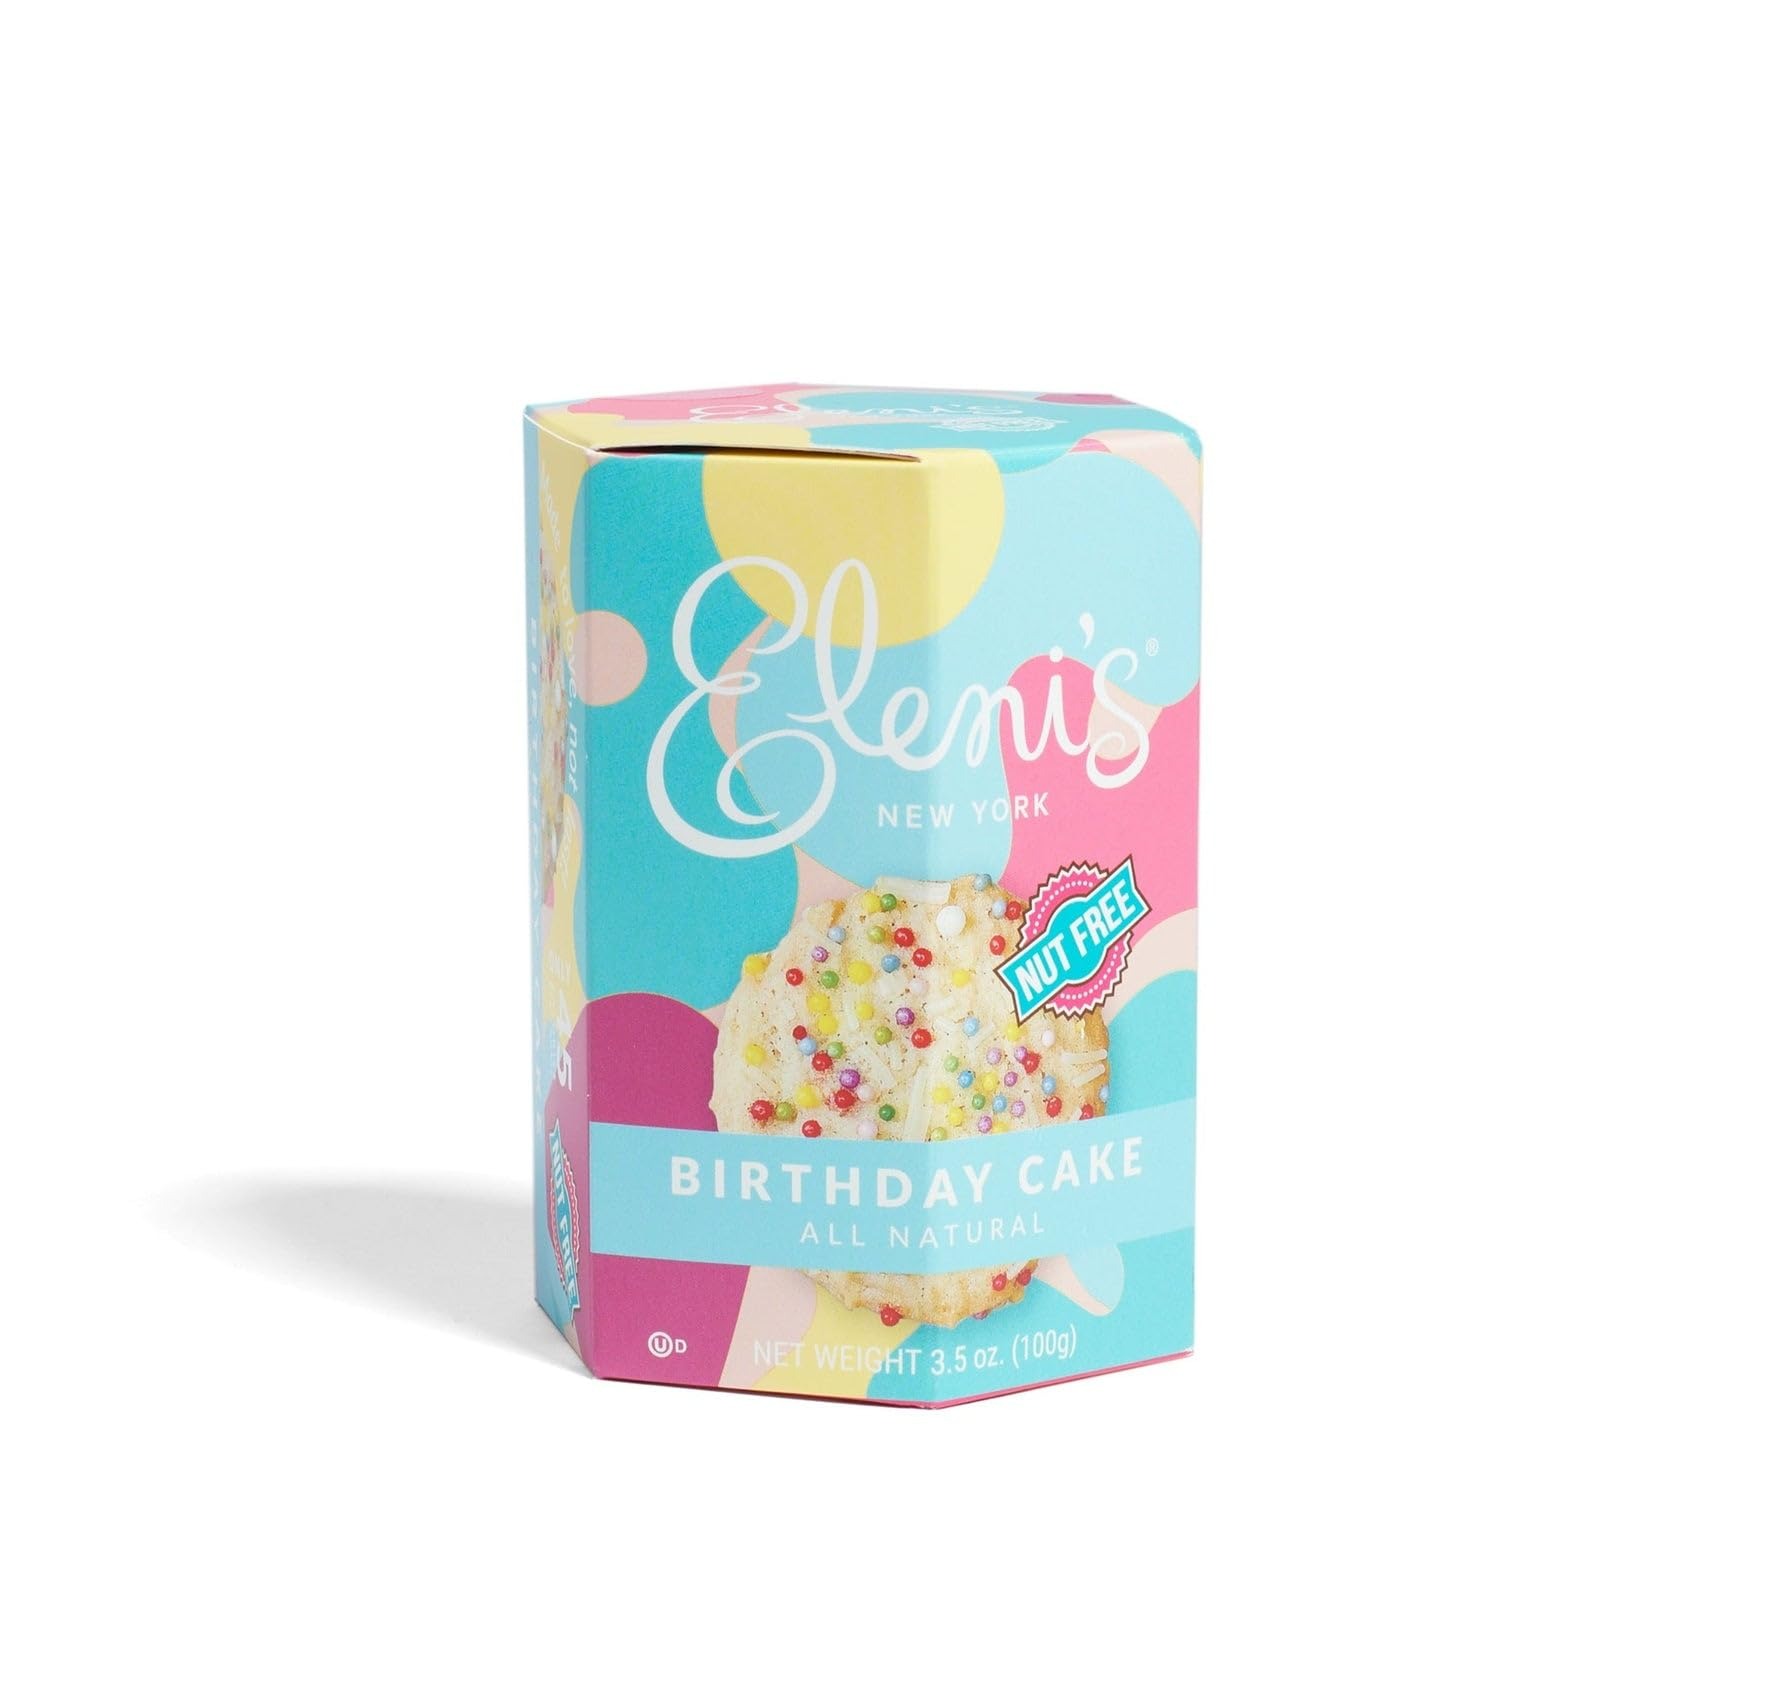
Item Name: Generic Elenis Birthday Cake Cookies - 3.5 Oz Box (Pack of 6)
Bullet Point 1: Satisfying and Delicious: Enjoy the rich, delightful flavors in every cookie.
Bullet Point 2: reat for All Ages: Loved by kids and adults alike for a delightful snack time.
Bullet Point 3: Premium Ingredients: Indulge in cookies made with the finest ingredients.
Bullet Point 4: Variety of Flavors: Choose from a wide range of delicious flavors to satisfy any craving.
Bullet Point 5: Always Have a Treat: A pack of 6 ensures you always have a tasty treat on hand.
Product Description: Celebrate every day with Elenis Birthday Cake Cookies. Bursting with the fun and festive flavors of a classic birthday cake, these cookies are perfect for any celebration or just because. Each 3.5 oz box includes 6 colorful and delicious cookies. Enjoy the taste of birthday cake without the need for an occasion.
Value: 3.5
Unit: Ounce

Price: 38.78